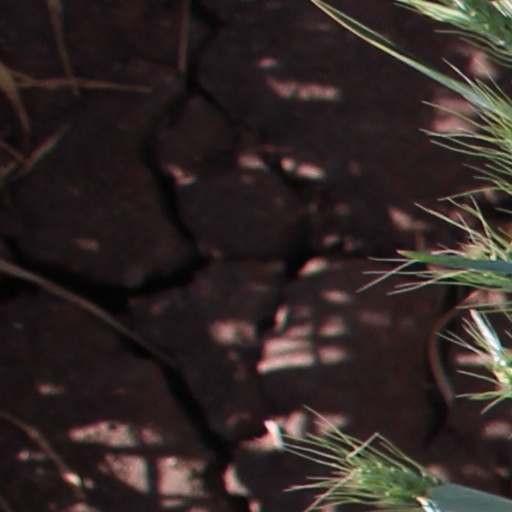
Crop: wheat